Tampa Bay Buccaneers

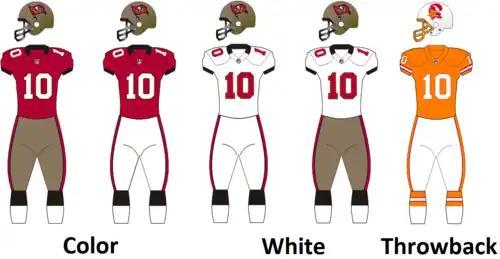
The Buccaneers began wearing the throwback orange, red, and white uniforms during the 2009 season.

Shortly after the franchise was awarded, in February 1975 the team name of "Buccaneers" was selected, along with proposed team colors of green, orange and white. The name was said to be reminiscent of José Gaspar and the Buccaneers of the Caribbean Sea, and the color orange representing the Florida citrus industry. Almost immediately, the nickname "Bucs" became popular, but the alternative "Bay Bucs" failed to gain traction.